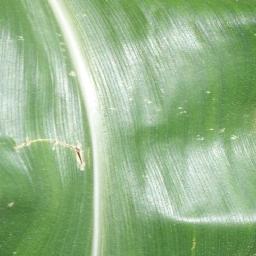
Label: Corn_(Maize)___Healthy